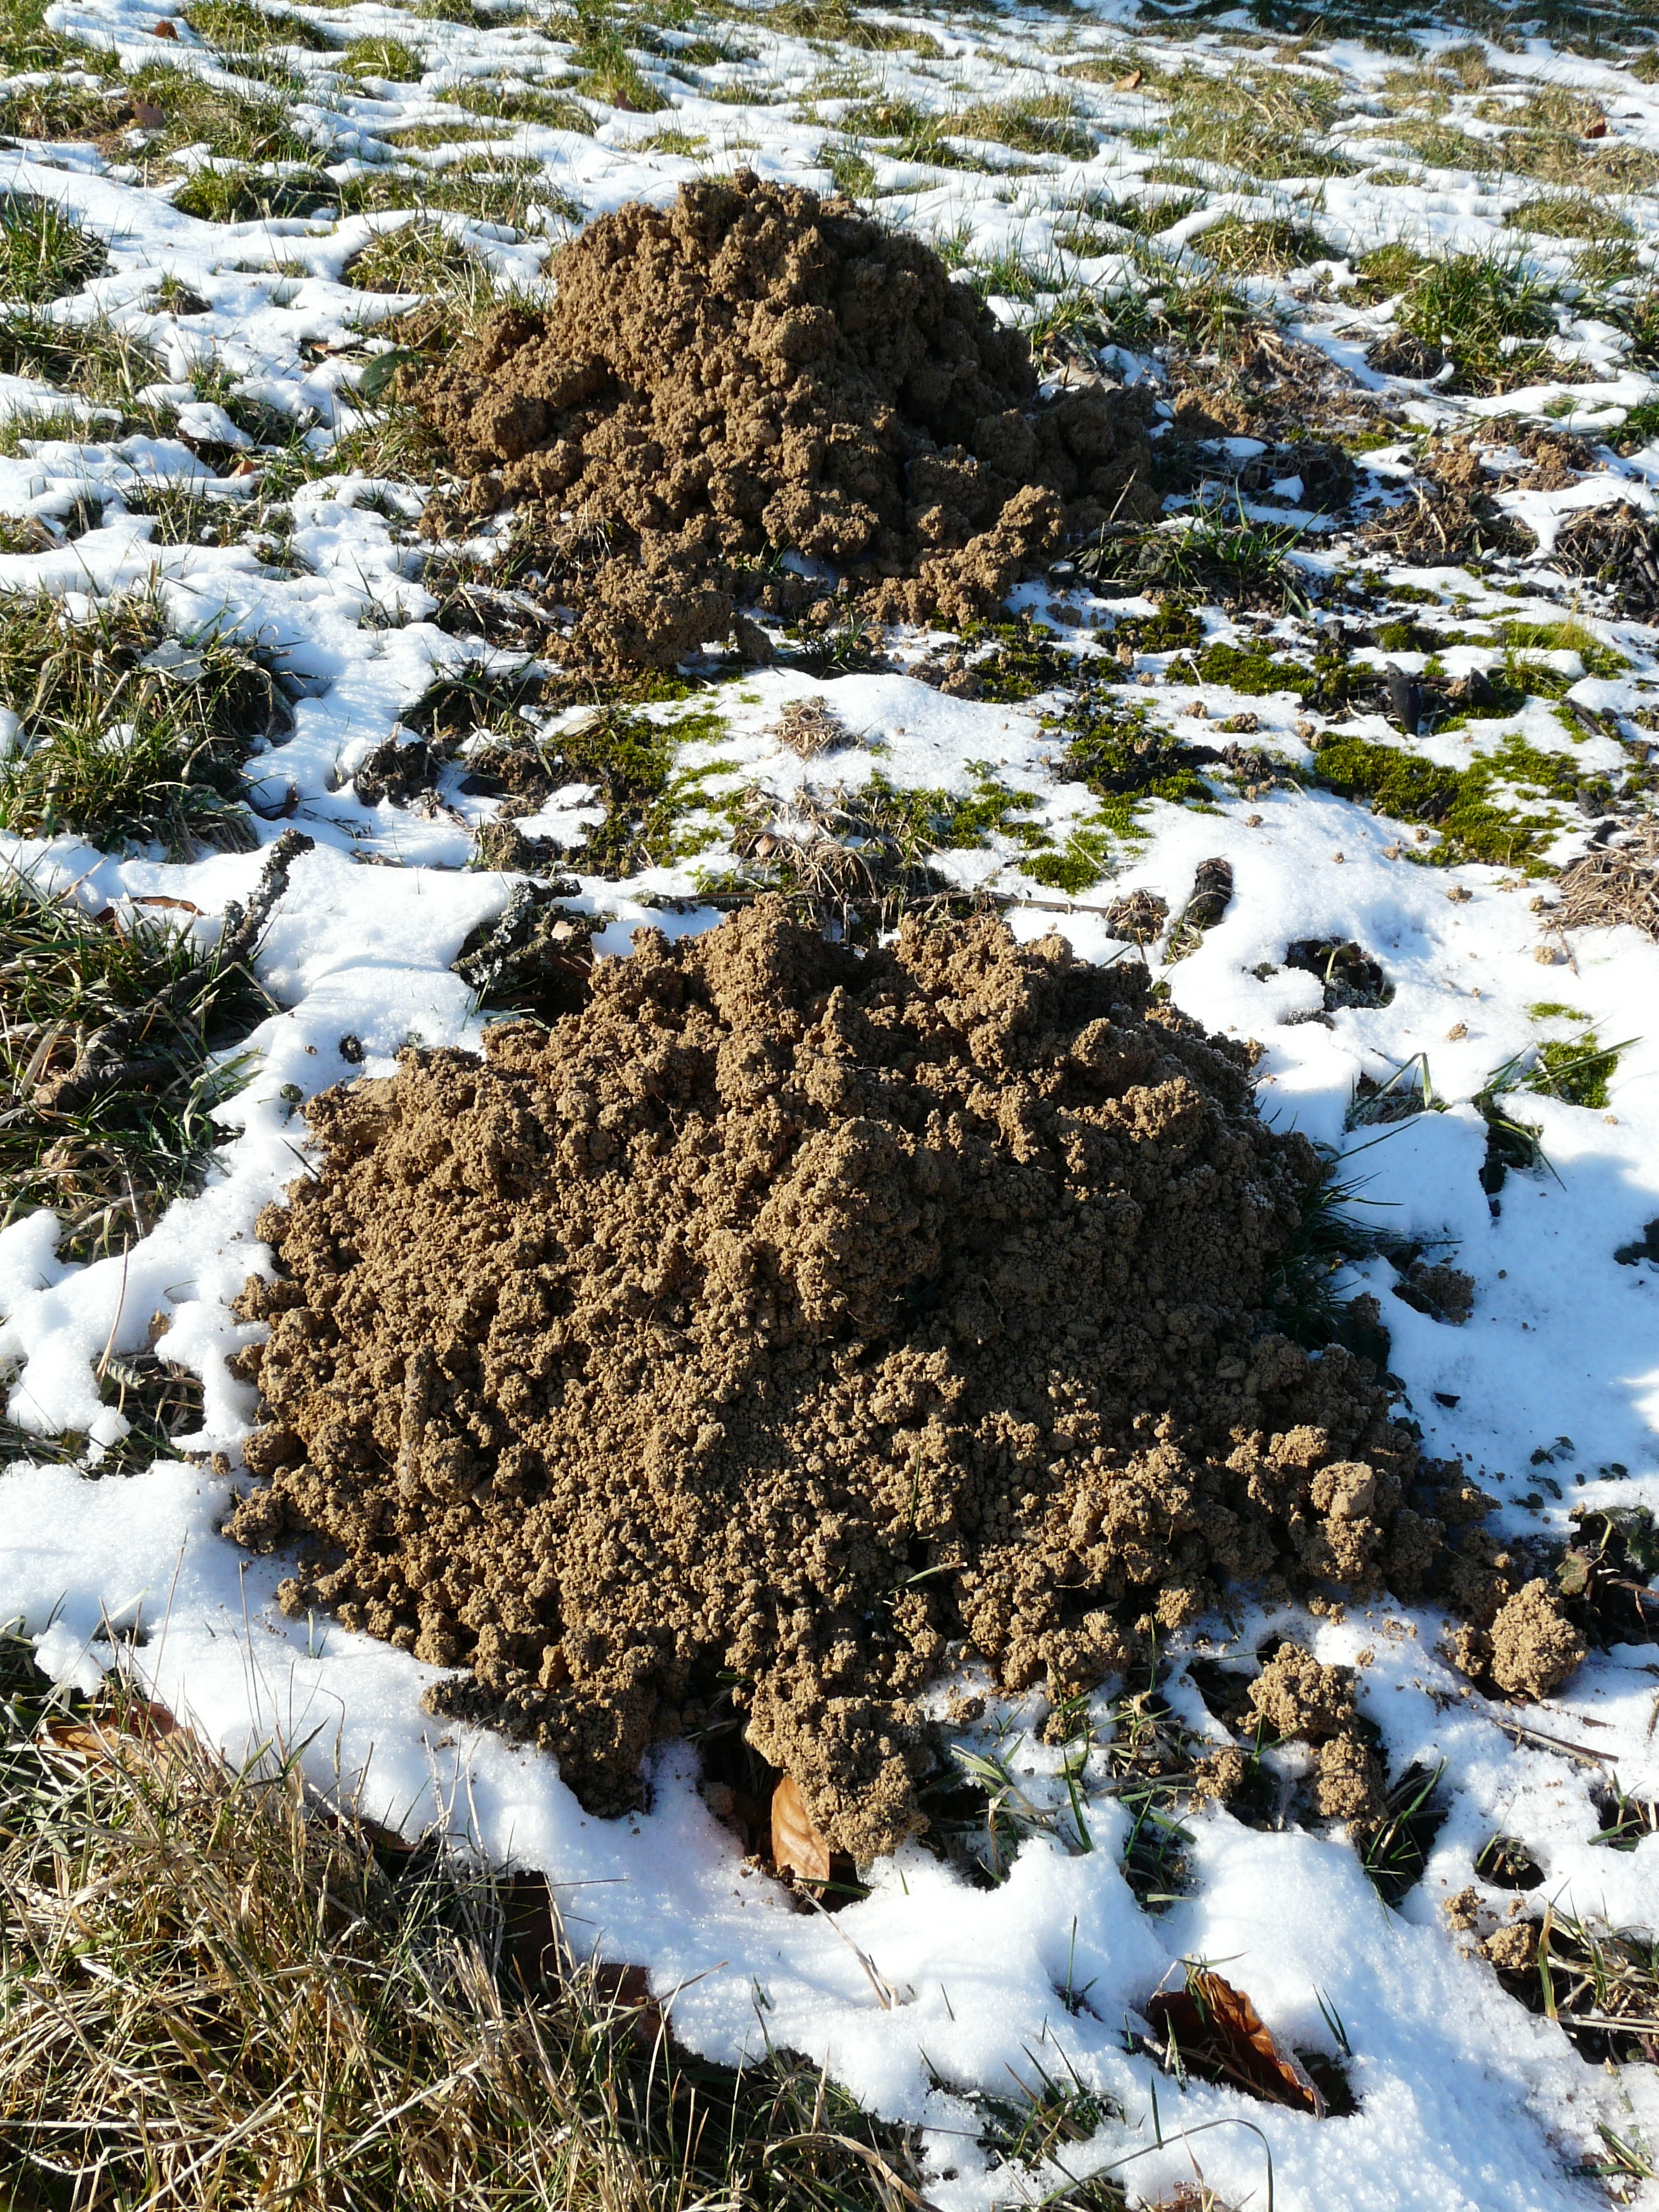
landscape, coast, tree, water, nature, forest, rock, wilderness, snow, cold, winter, plant, meadow, leaf, hill, shore, flower, river, wildlife, stream, reflection, autumn, frozen, season, material, body of water, geology, earth, mole, habitat, dig, ecosystem, tundra, scoop, tide pool, natural environment, molehill, erdhaufen